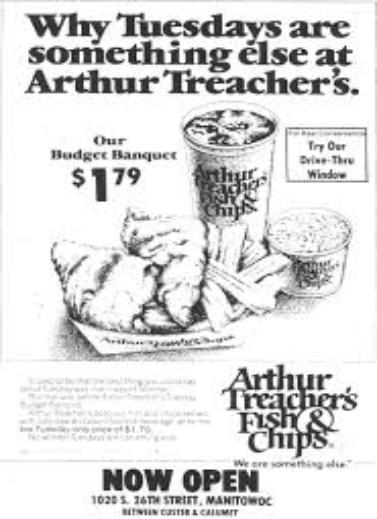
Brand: Arthur Treacher's Fish & Chips
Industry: Food